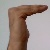
The image shows a hand gesture representing a space in Indian Sign Language.